Constantin Isopescu-Grecul

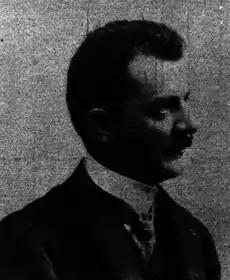
Isopescu-Grecul around 1907

This became the first of Isopescu-Grecul's several terms, in a career which would see him elected as vice president of the House. He was perceived as one of Austria's most loyal Romanian subjects, founding the Independent Party, together with Nicu Flondor and Teofil Simionovici. This group emerged in October 1908, when Dorimedont Popovici expelled him from the PNPR, accusing him of opposing a reunification with the Democratic Peasantists. He himself rejected that claim, and accused Popovici of mounting a "diversion". Subsequently, the Independents occupied the middle ground between two irreconcilable approaches: the radicalized nationalism of the PNPR and Concordia, and the loyalism of the Democratic Peasantists; in addition to Isopescu-Grecul and Simionovici, they managed to enlist a third deputy in Vienna, namely Alexandru Hurmuzaki. This issue caused an uproar at Concordia: in August 1909, Popovici and Iancu Flondor staged a popular rally in Suczawa, attended by some 3,000 Romanians, and directed specifically against the "dissenting" deputies; the conservatives enlisted support from some of their former critics, including Democratic Peasantist leader Aurel Onciul, who agreed that all Romanian factions needed to be fused into one single party.